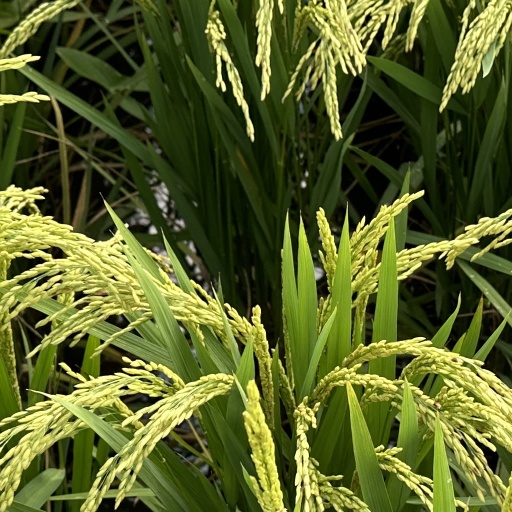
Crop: rice